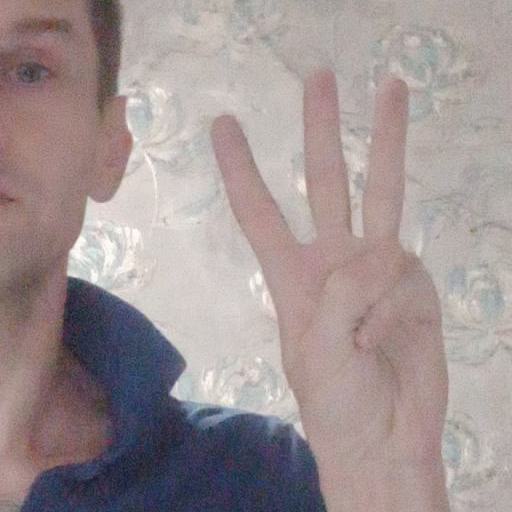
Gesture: three